Roll Red Roll

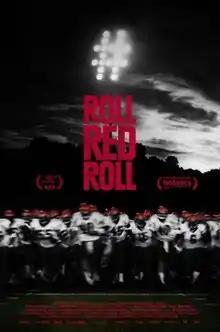
Theatrical release poster

Roll Red Roll is a 2018 American documentary film, directed and produced by Nancy Schwartzman. It follows the Steubenville High School rape case.